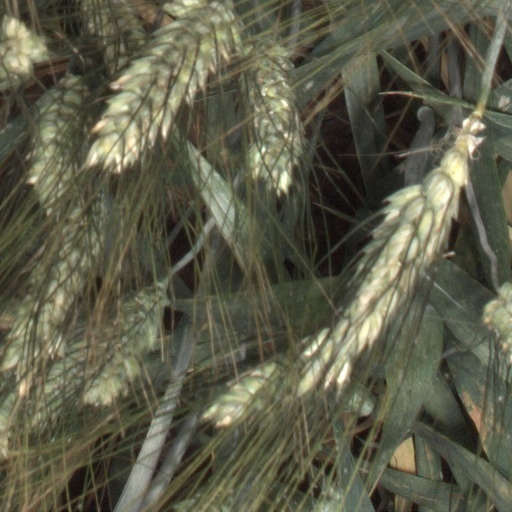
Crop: wheat